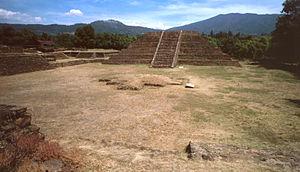
Tingambato est une municipalité de l'État de Michoacán, au Mexique. La municipalité a une population 12 630 habitants selon un recensement de 2005. Elle a une surface de 188.77 km².